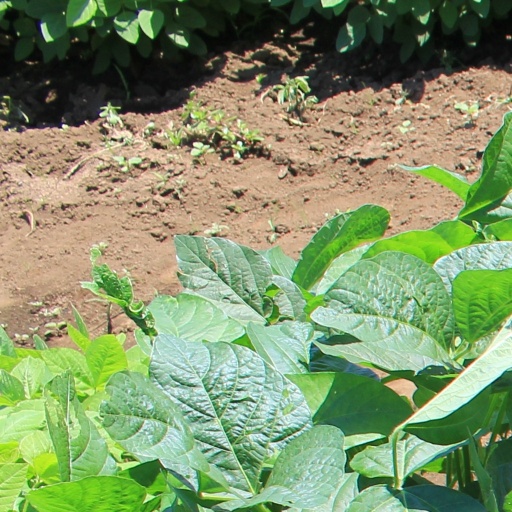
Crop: soybean